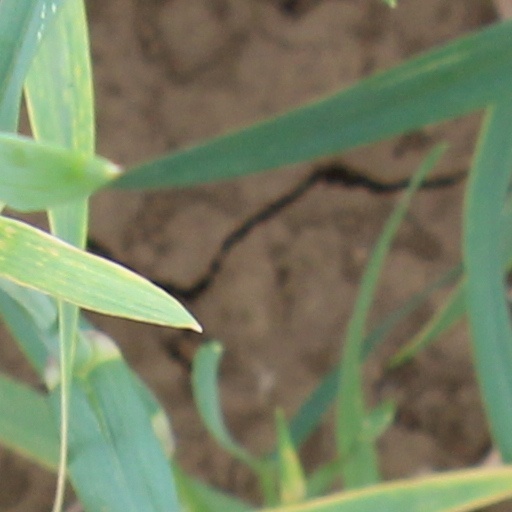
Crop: wheat